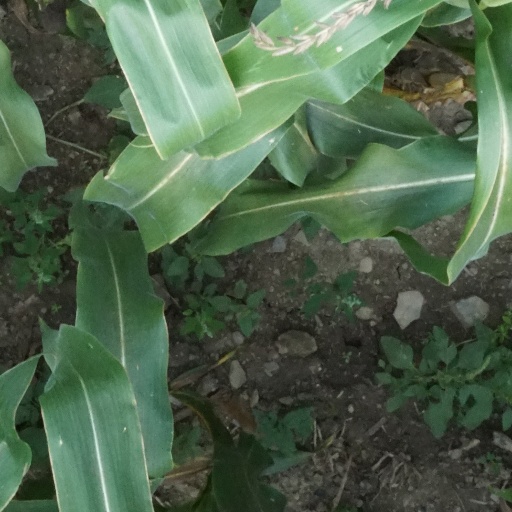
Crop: maize; corn